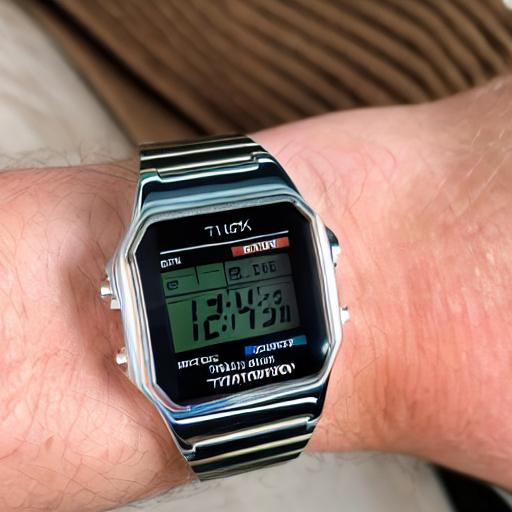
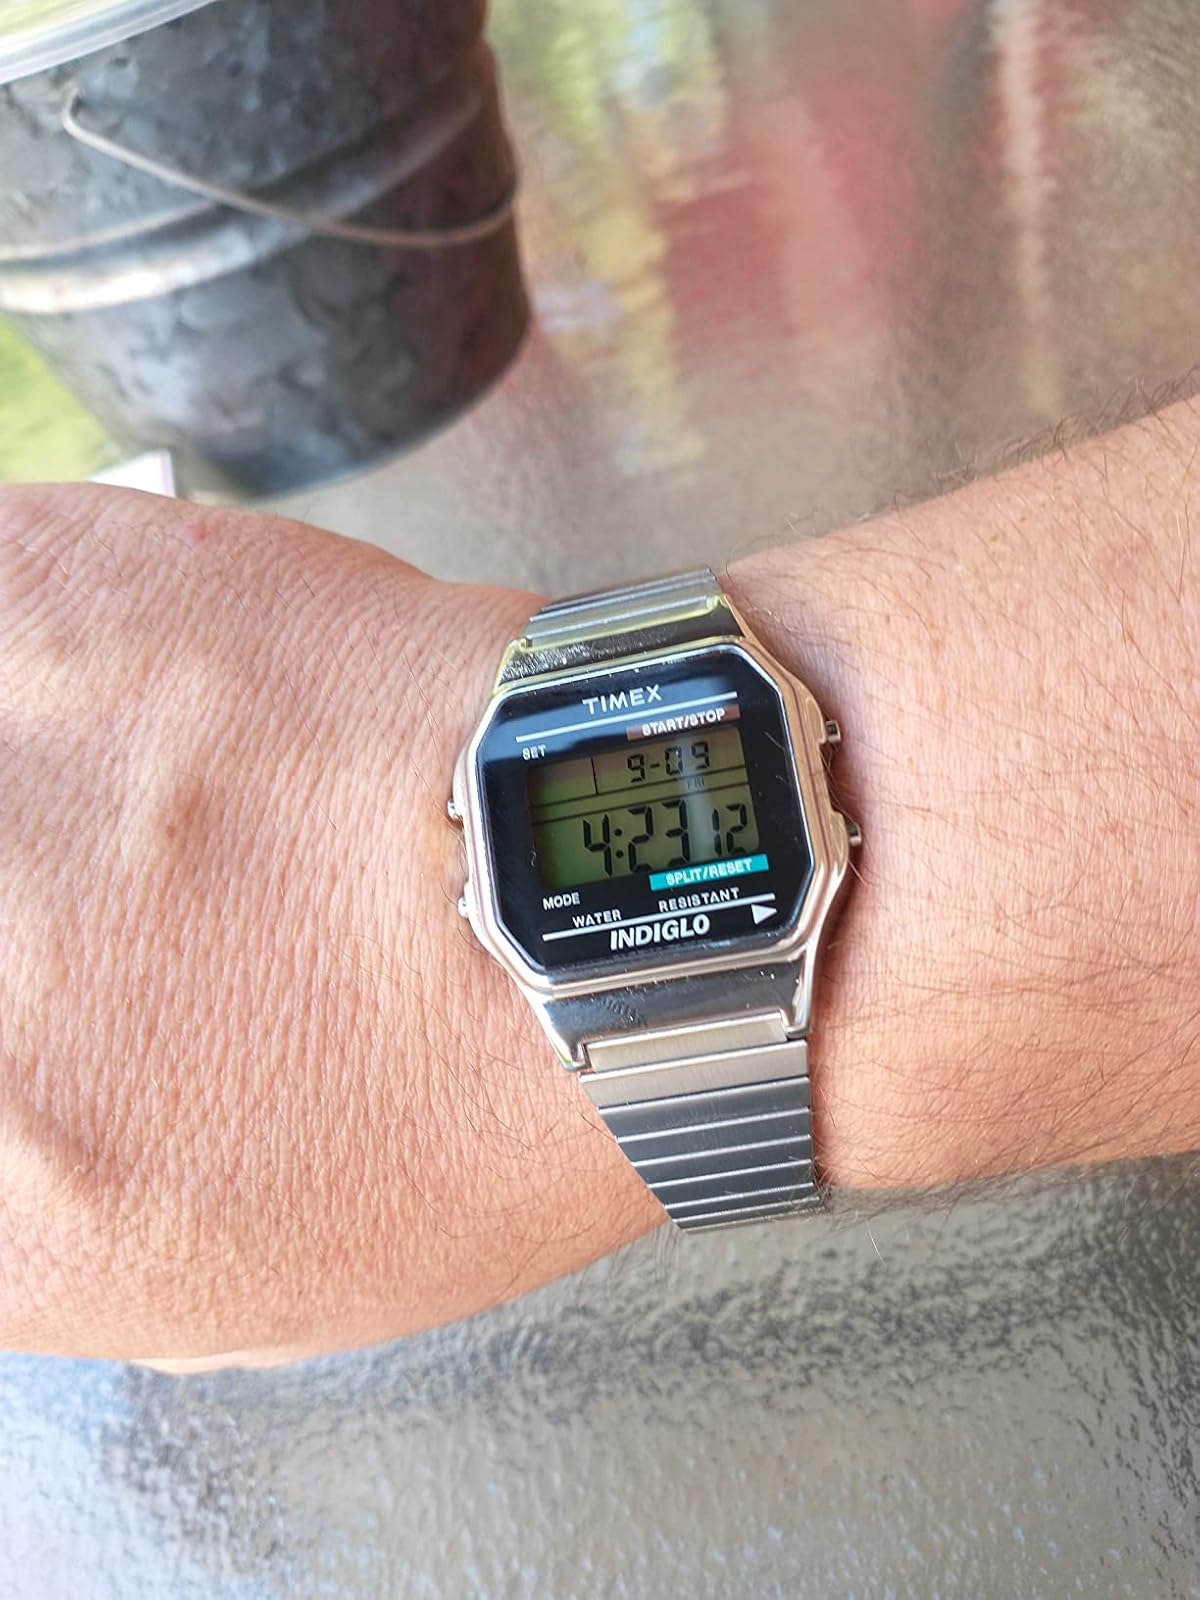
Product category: accessories_watch
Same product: no